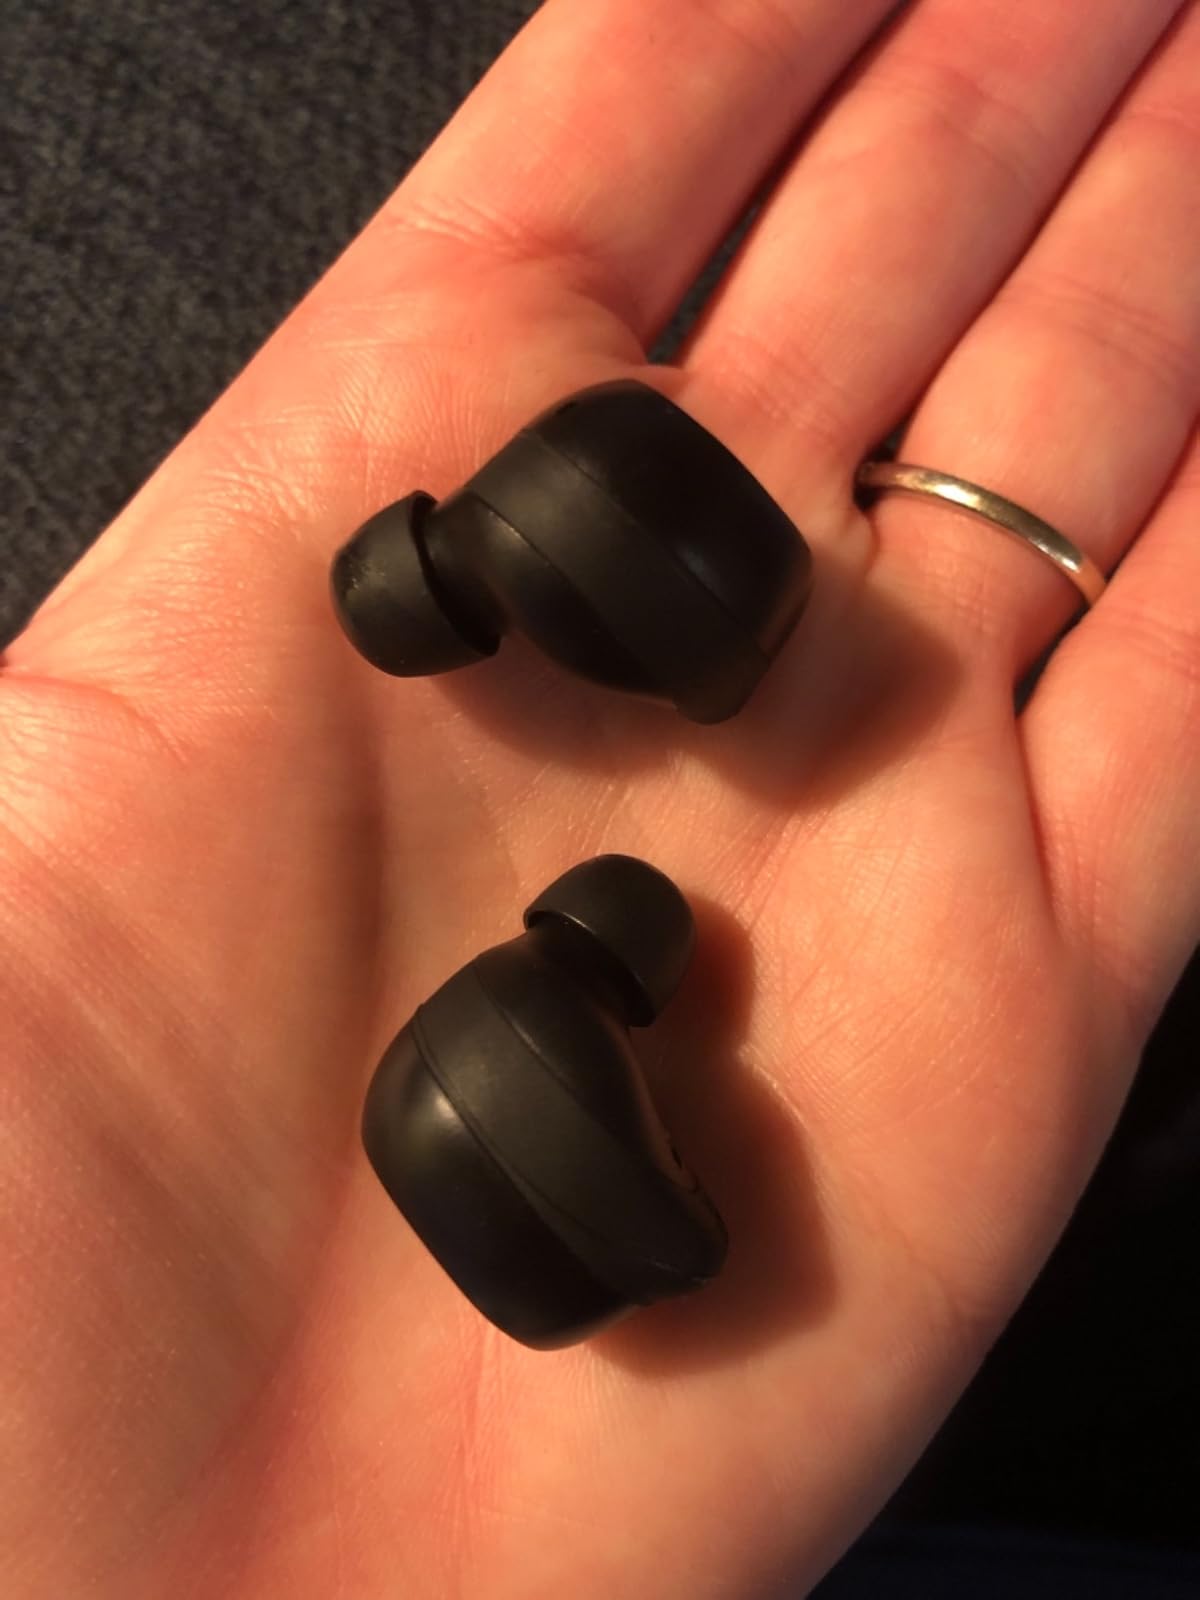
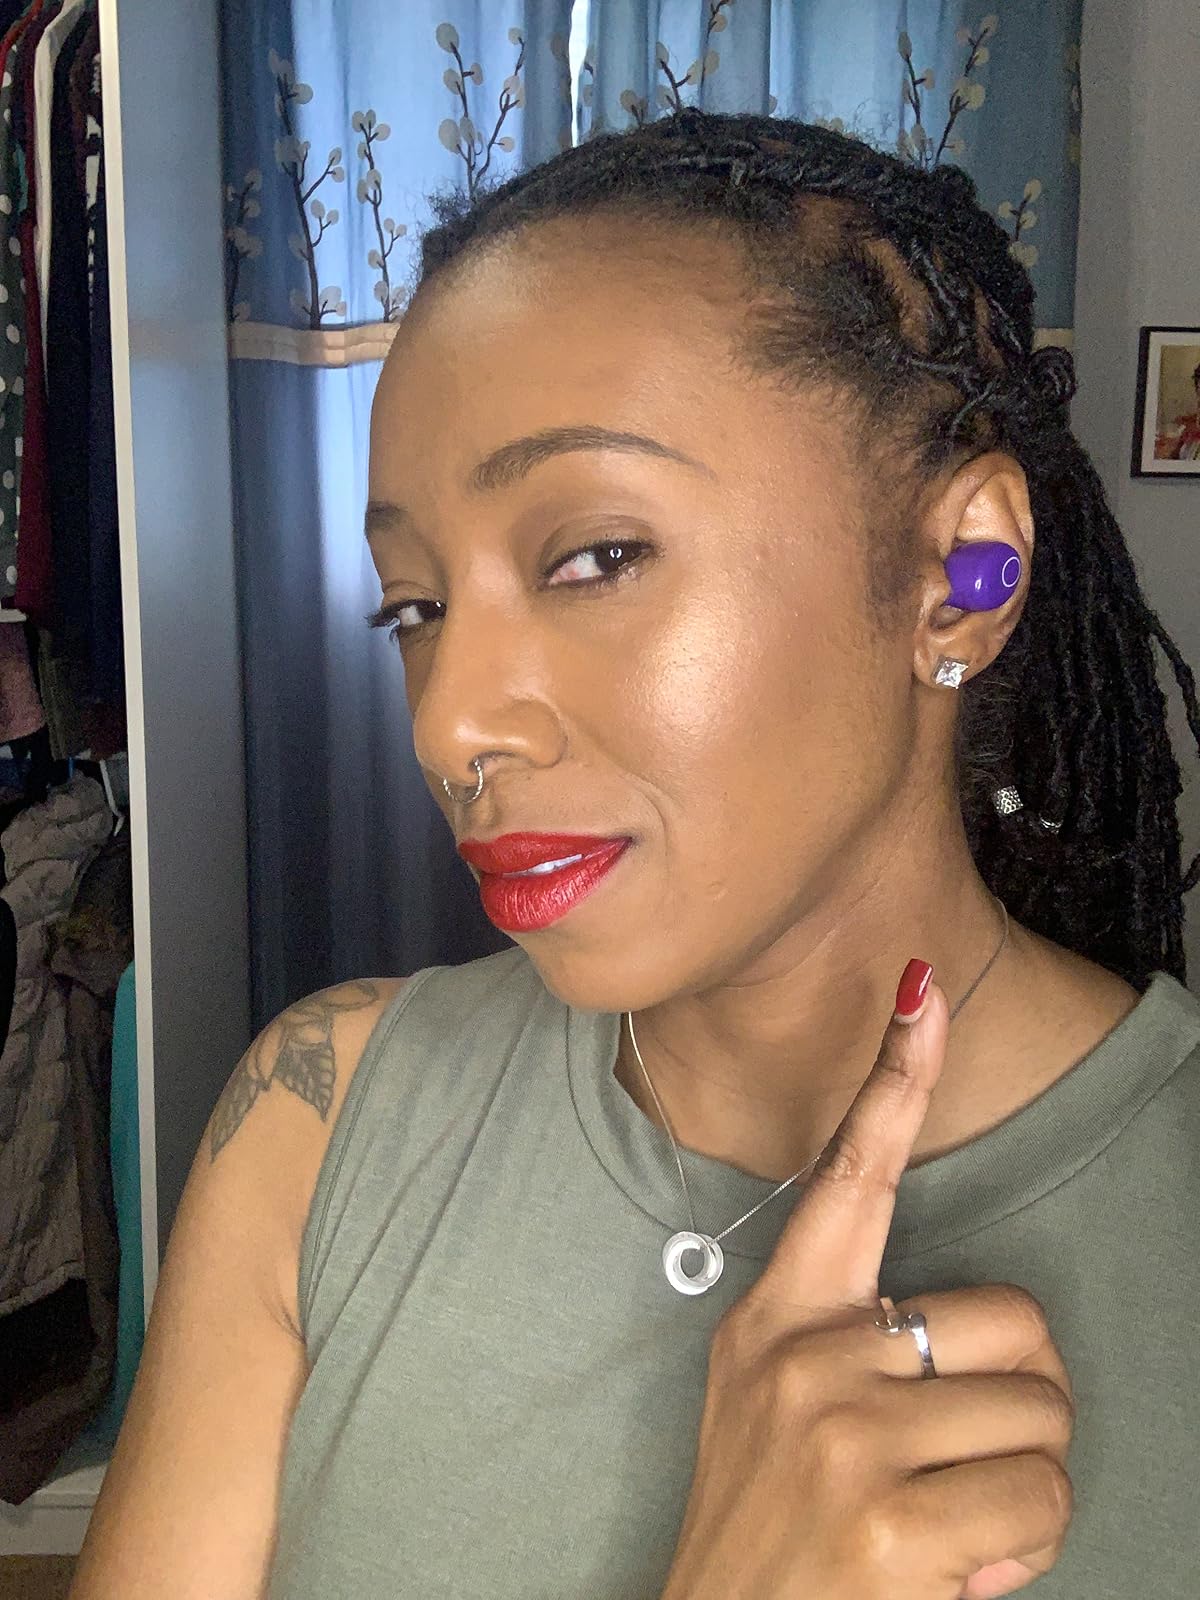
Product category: earbuds
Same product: no